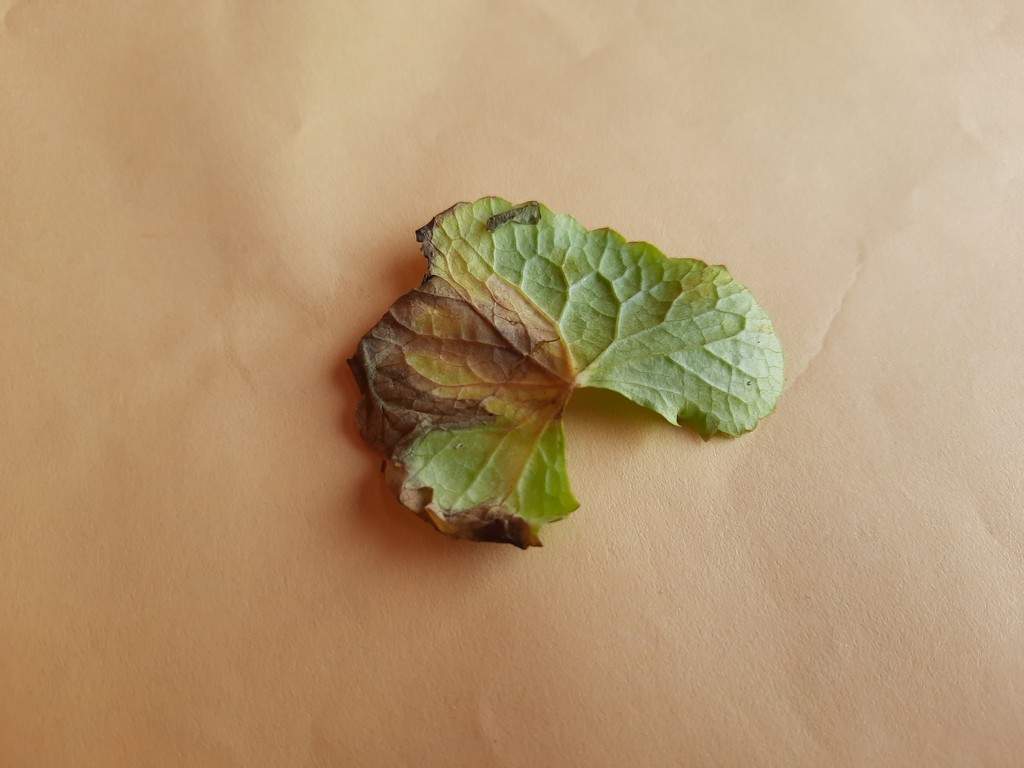
Label: Unhealthy